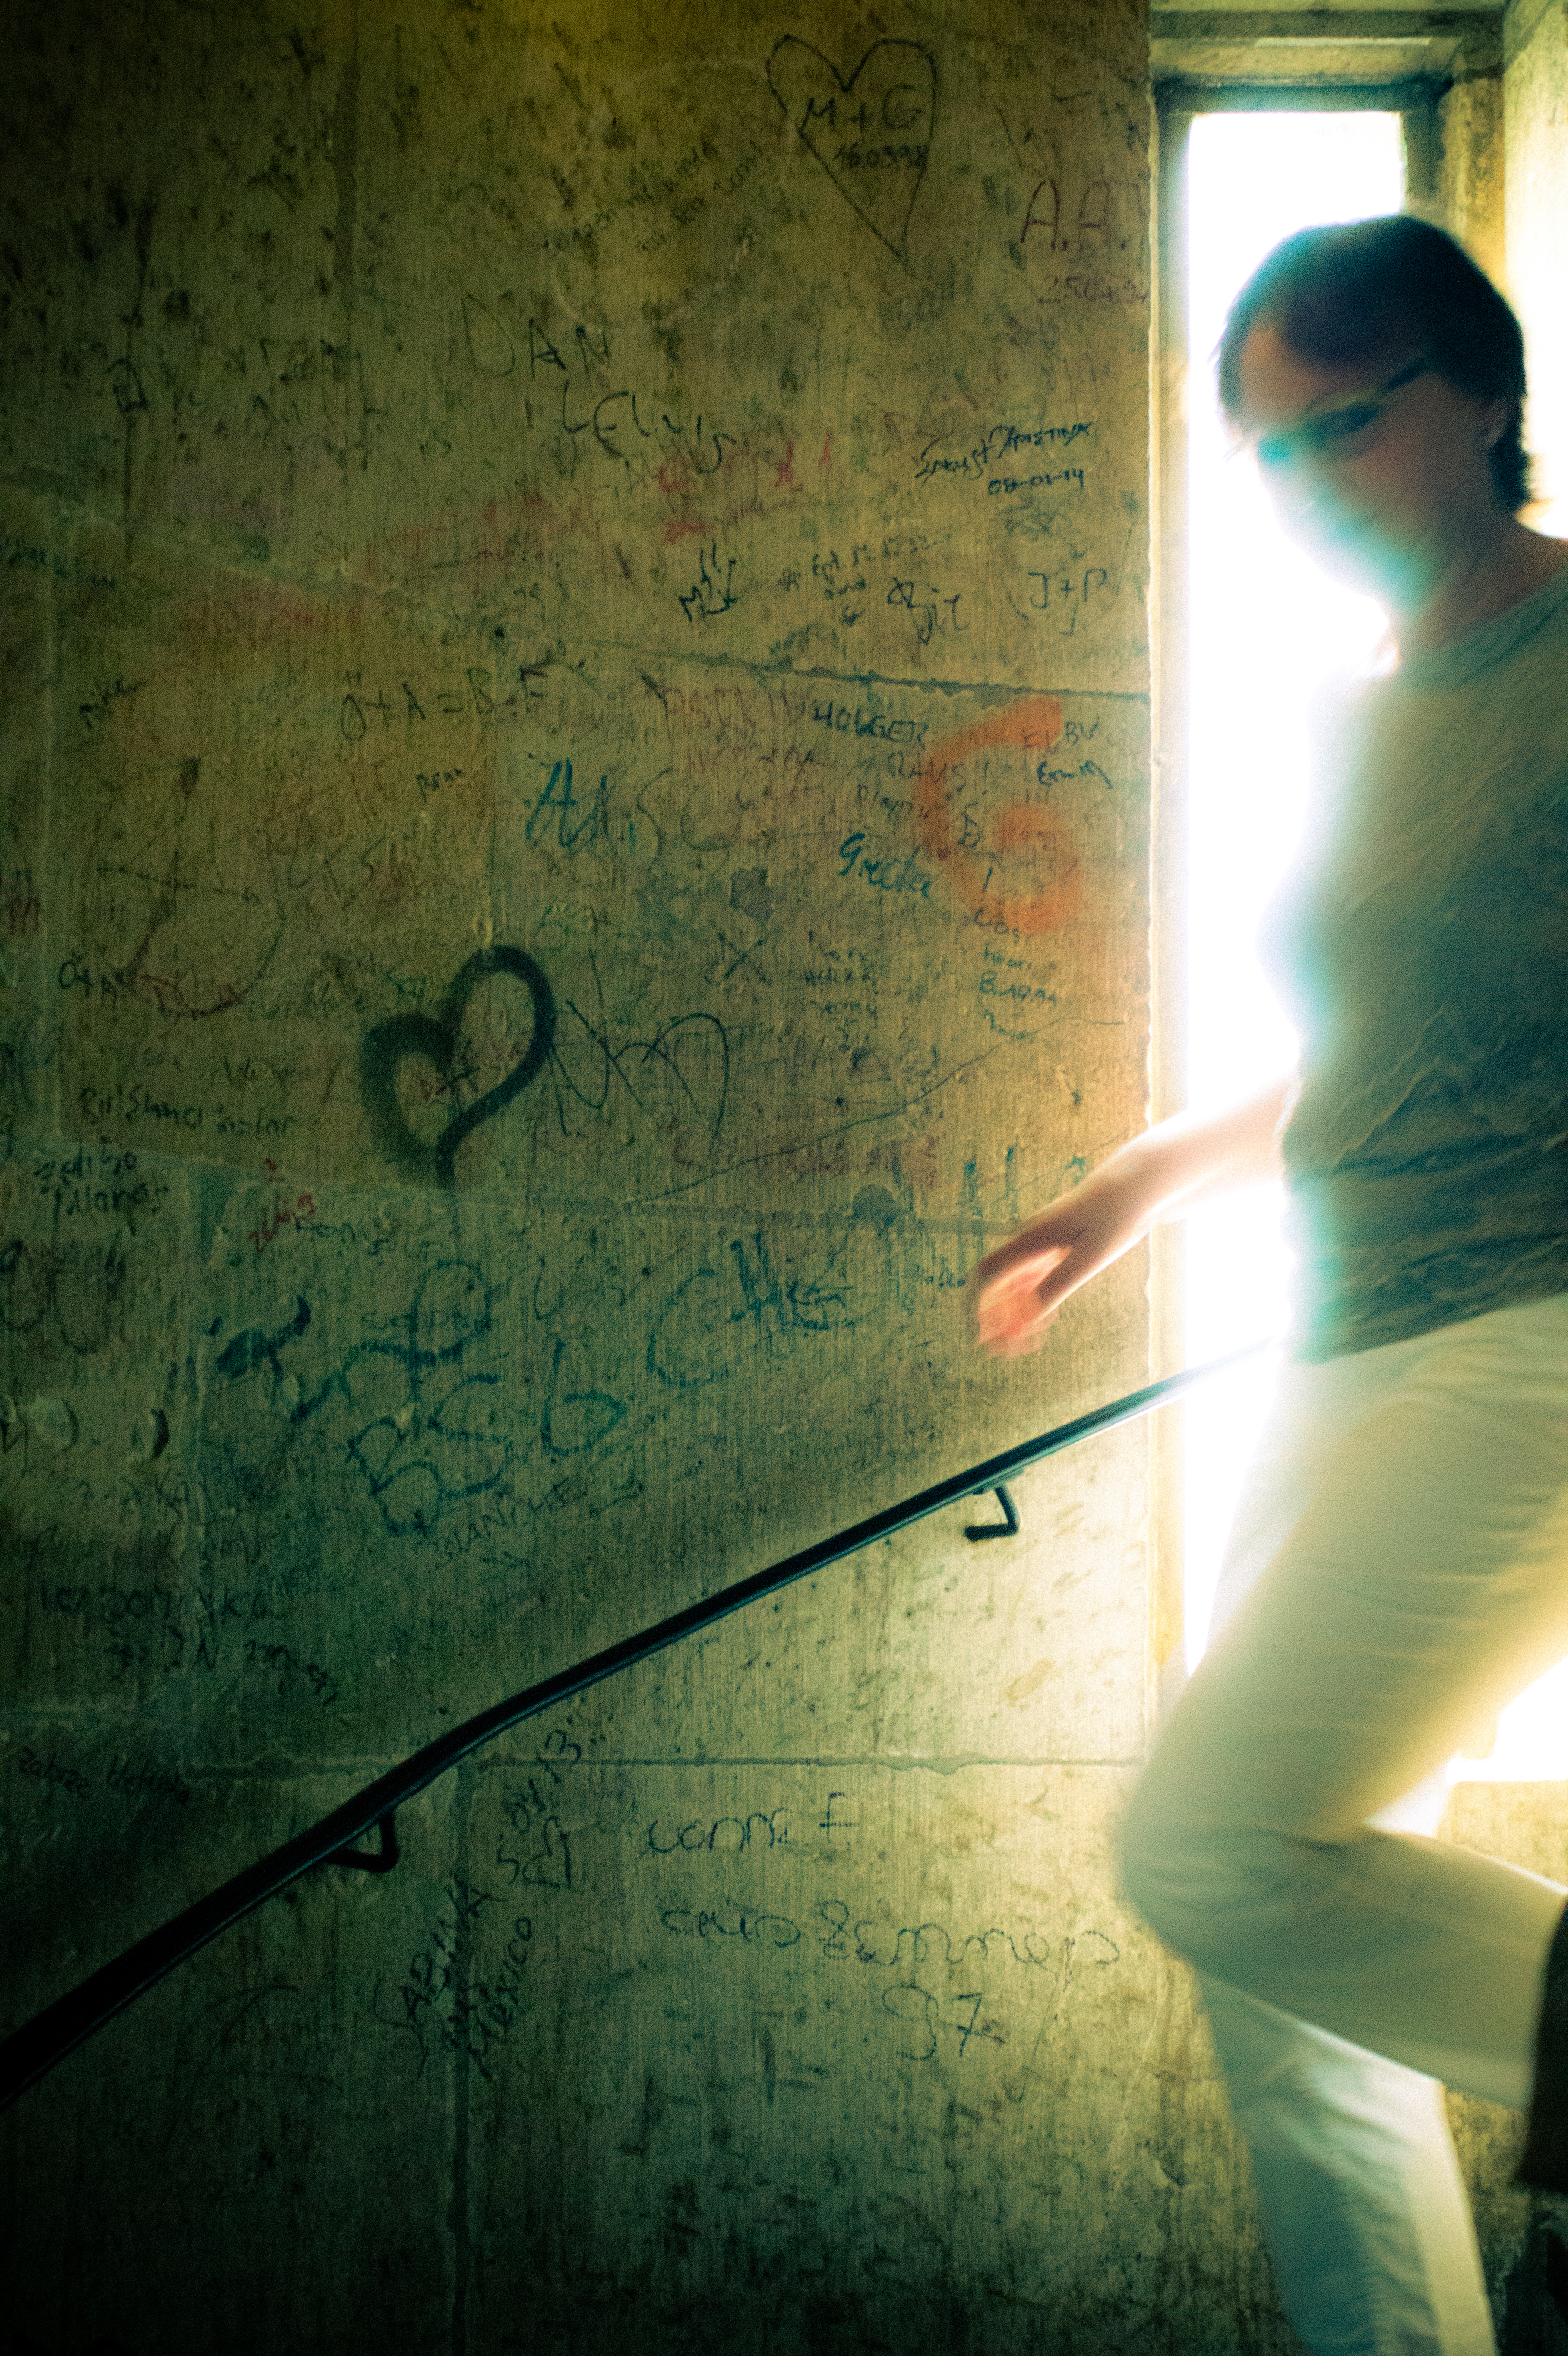
light, woman, street, photography, sunlight, wall, looking, love, heart, green, reflection, color, shadow, darkness, graffiti, candid, dating, snapshot, cologne, koln, for, dom, shape, tags, shining, sonystreetphotographer, poetic, computer wallpaper